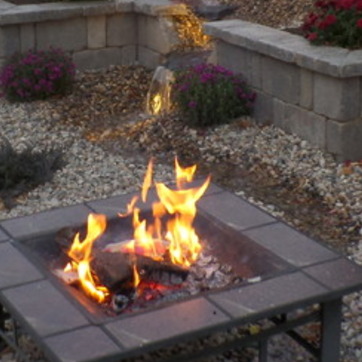
Material: other